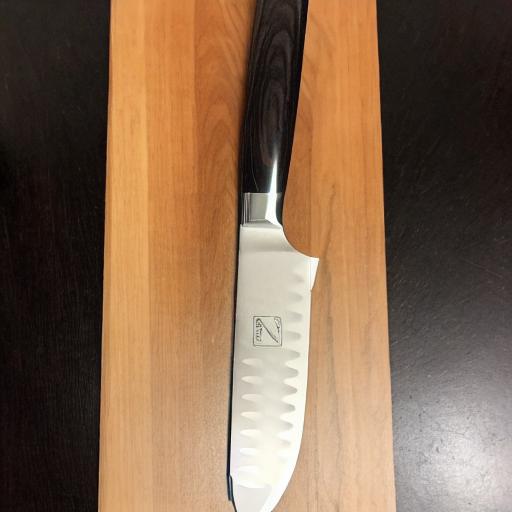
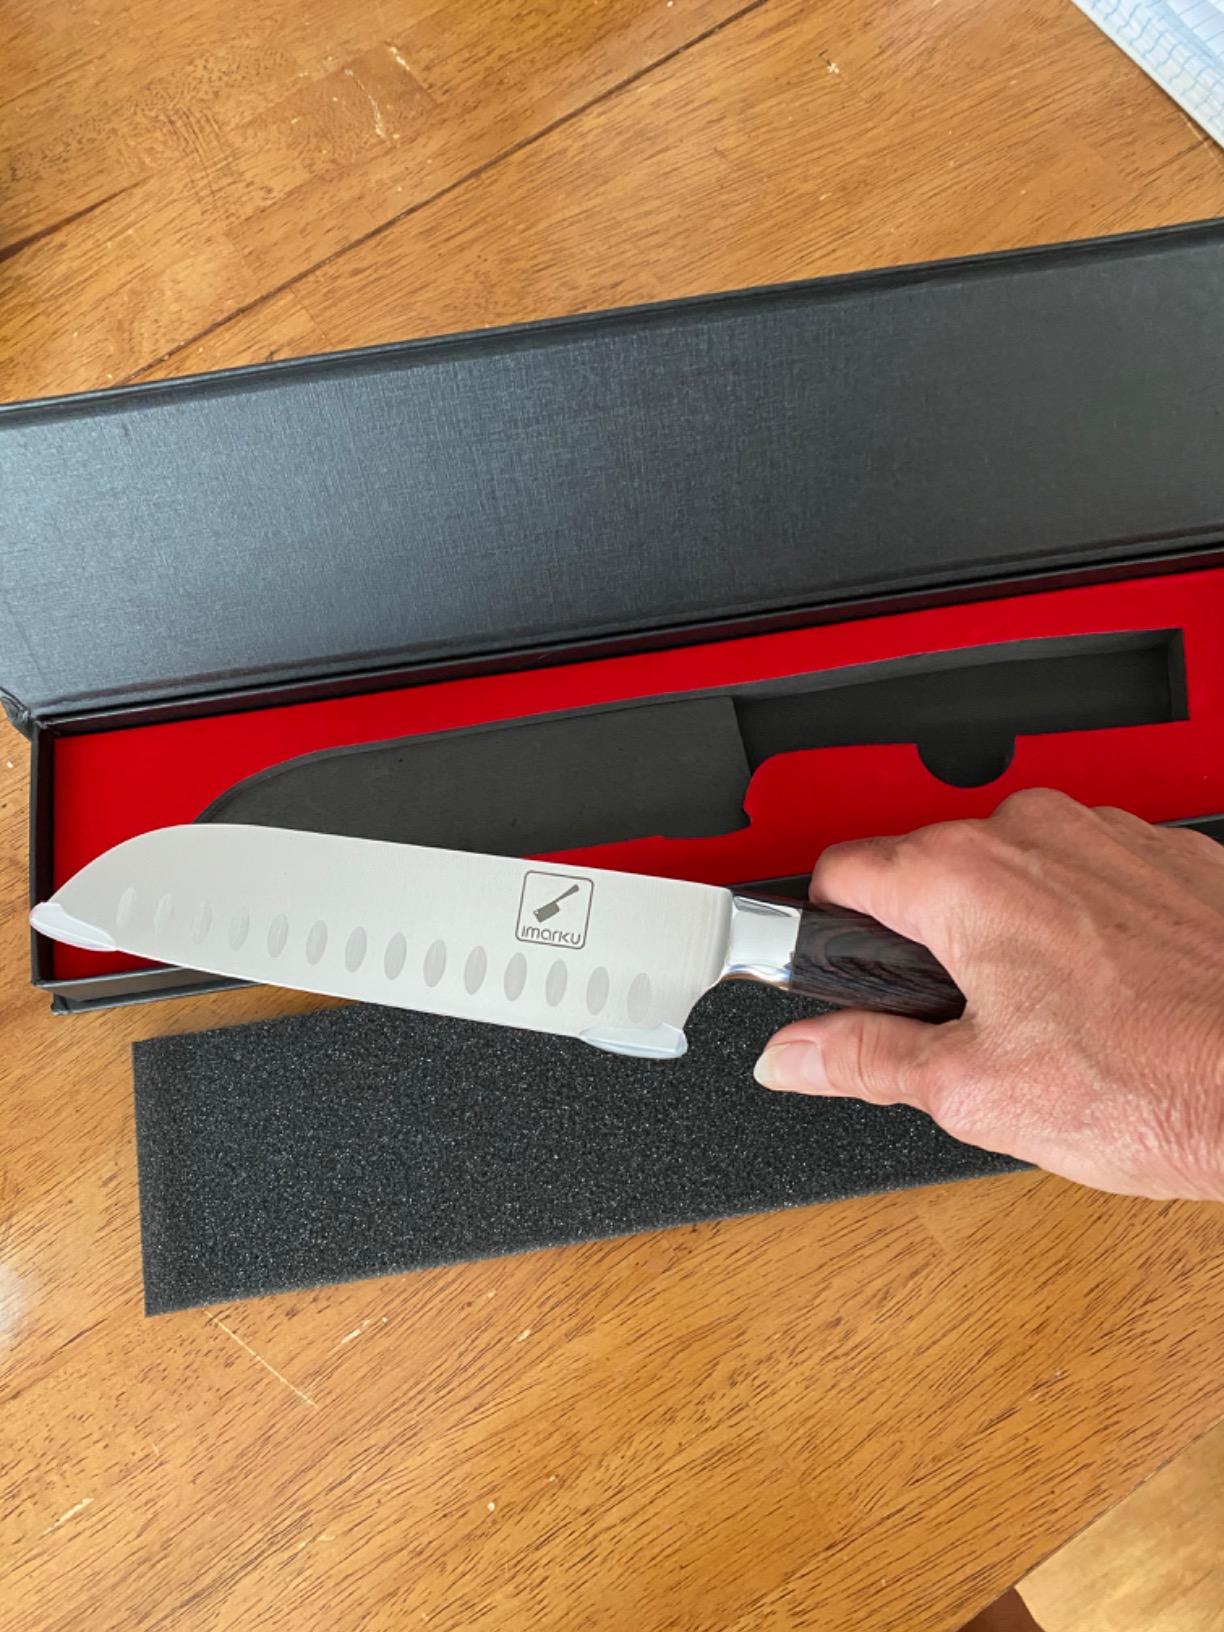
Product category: items_knife
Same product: no